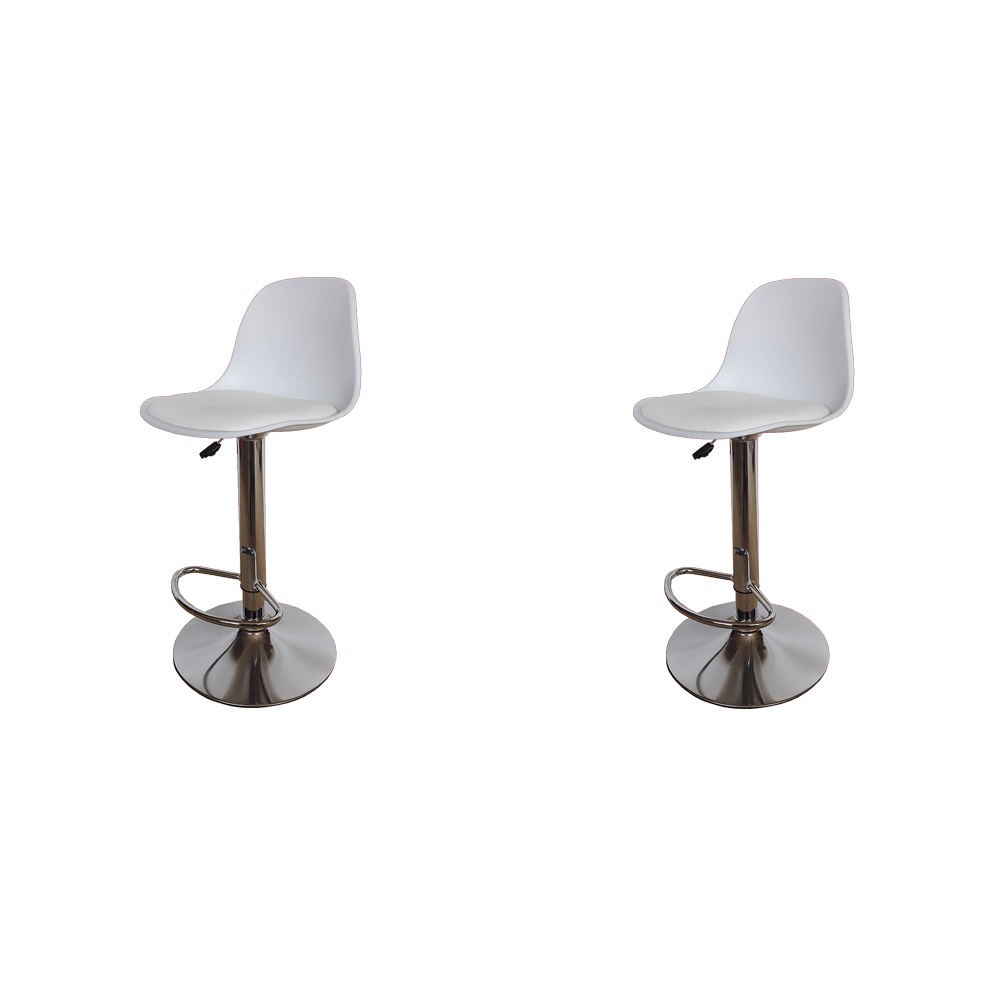
Kit de Dos Sillas Bar Napoles, Blanco, base metal cromado
El glamour y el estilo siempre se verán reflejados con nuestras sillas, encuentra ese diseño que tanto buscas para darle el toque especial a tu Sala. Silla Bar X2, con altura ajustable de 81 a 95, diseño moderno. Elaborado en Metal Cromado Excelente Calidad , Color Blanco. Sus medidas son: Alto: 81-95 cm Ancho: 38 cm Fondo: 34 cm El tiempo de entrega de este producto es de 3 a 8 días hábiles. Su garantía es de 1 año en madera y 1 en herrajes. Pregunta ya por nuestro envío gratis. Importante: Este producto no incluye elementos decorativos ni ambientación.
Brand: RTA Design
Category: Furniture > Chairs > Table & Bar Stools > Adjustable Bar Stools